Brunnsparken, Gothenburg

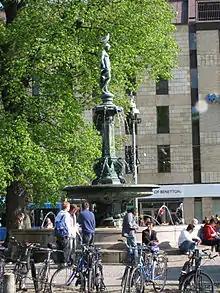
The statue "Såningskvinnan" ("Johanna i Brunnsparken"), unveiled in 1883.

At the western end of Brunnsparken is a fountain with the statue "Såningskvinnan" "(the sowing woman)". The statue was unveiled on the day of Johanna on 21 July 1883, and is therefore popularly called "Johanna". The statue was made by Per Hasselberg and cast in bronze by "Gruet Jeunes" in Paris, France, partially financed by Pontus Fürstenberg, who lived nearby. The gypsum original is located in the Gothenburg Museum of medicinal history.